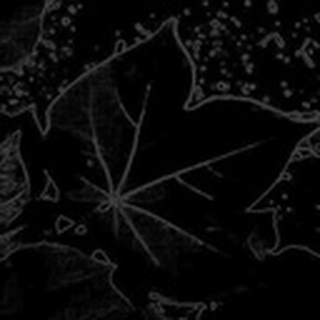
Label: healthy_cotton